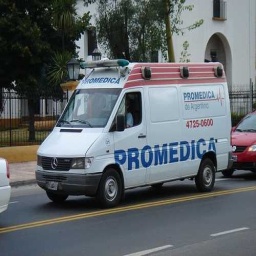
Label: ambulance